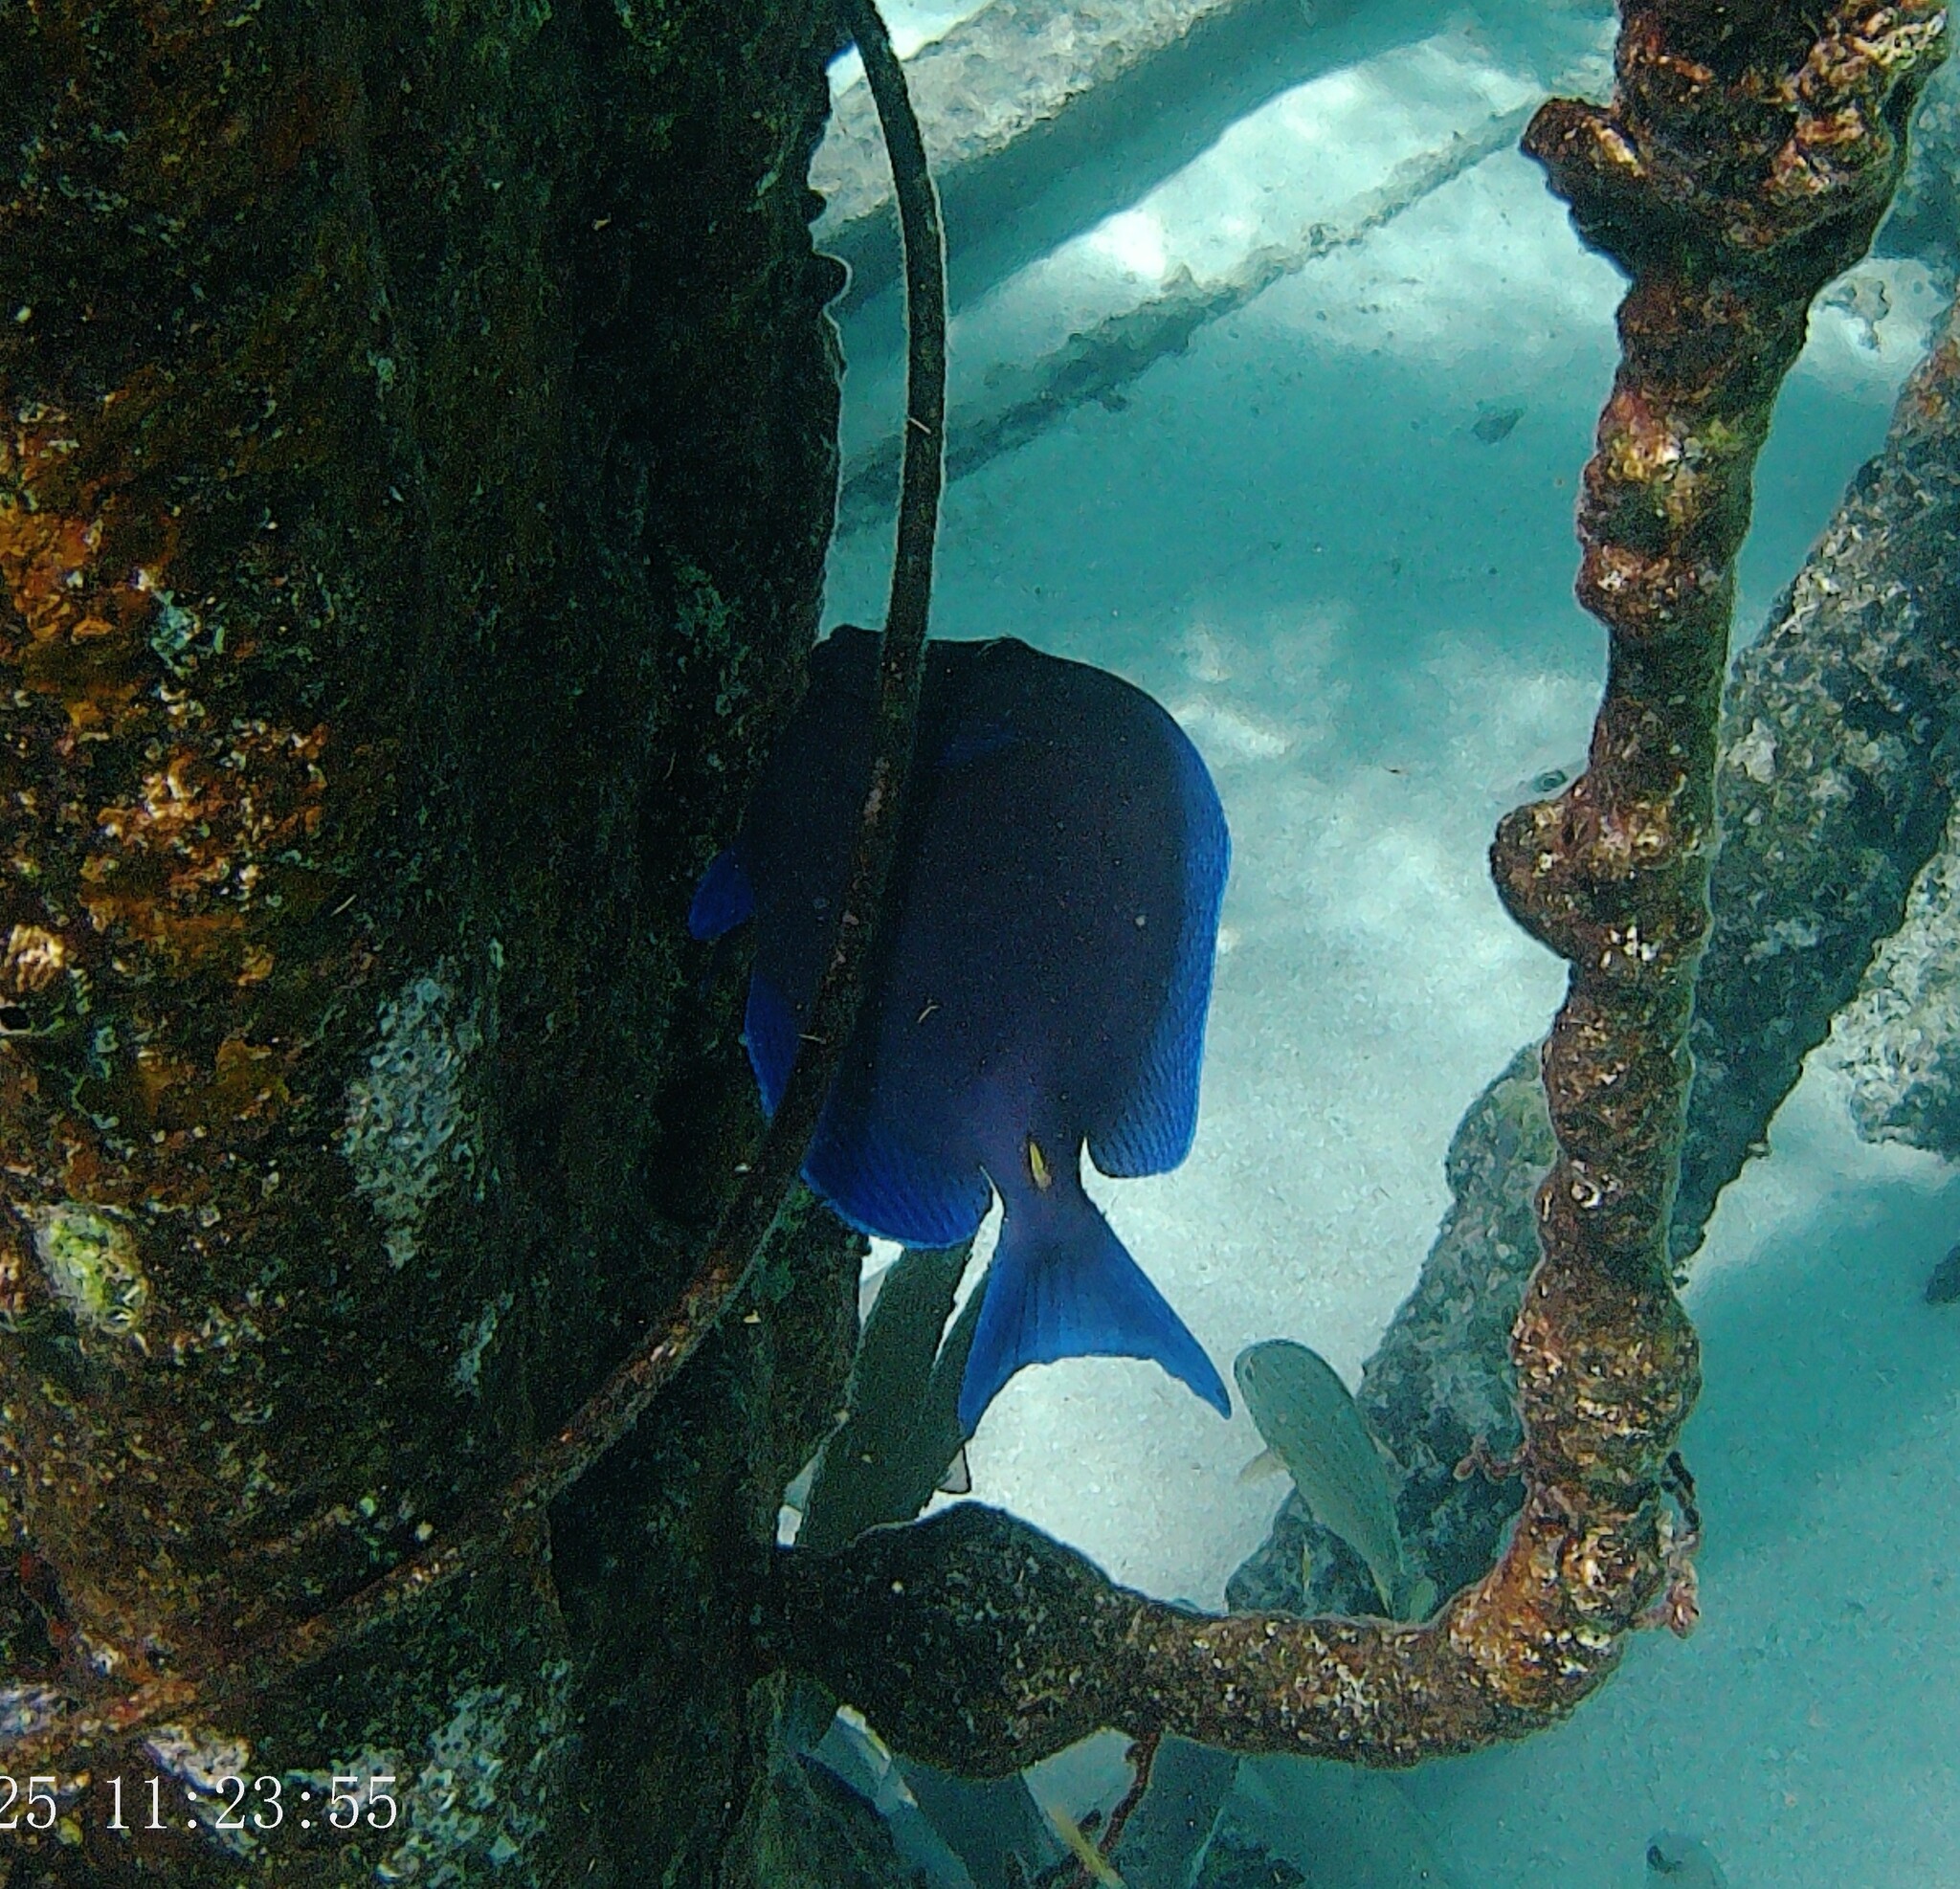
Acanthurus coeruleus (Atlantic Blue Tang)